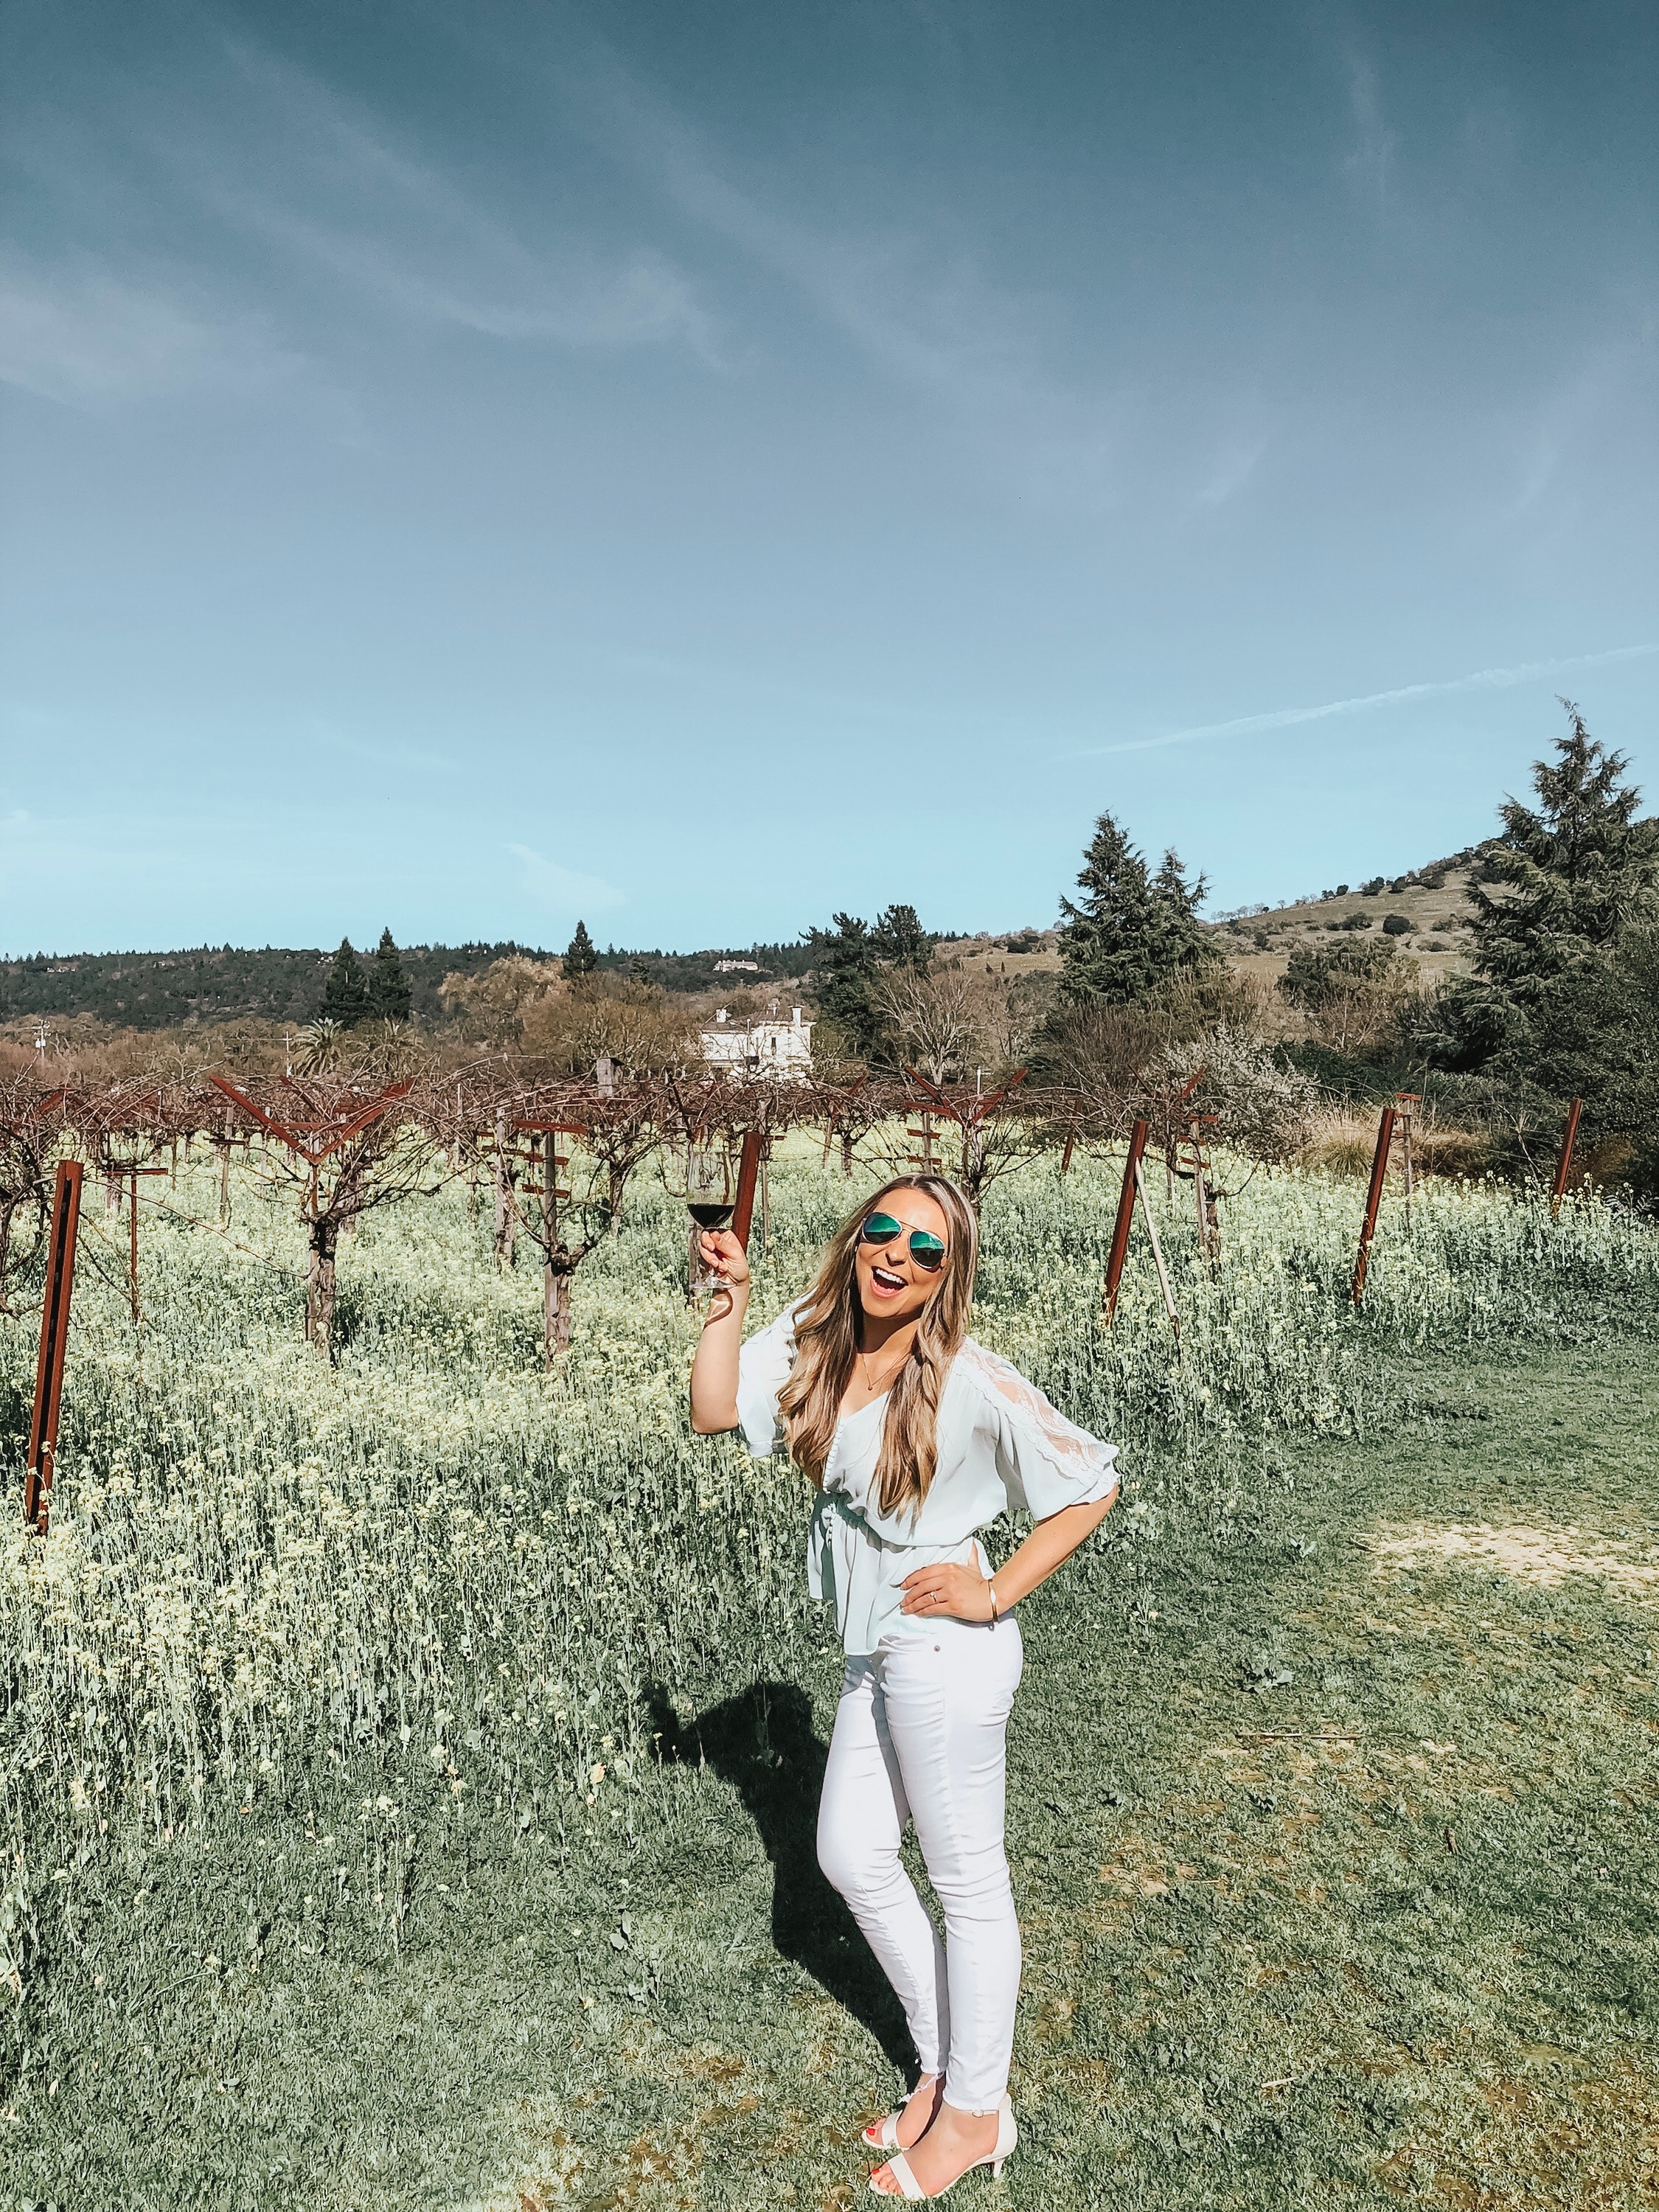
grass, sky, tree, beauty, wilderness, grass family, fashion, plant community, grassland, summer, landscape, spring, ecoregion, happy, photography, vacation, cloud, smile, glasses, leg, plant, dress, mountain, tourism, wildflower, eyewear, shrubland, soil, badlands, photo shoot, brown hair, jeans